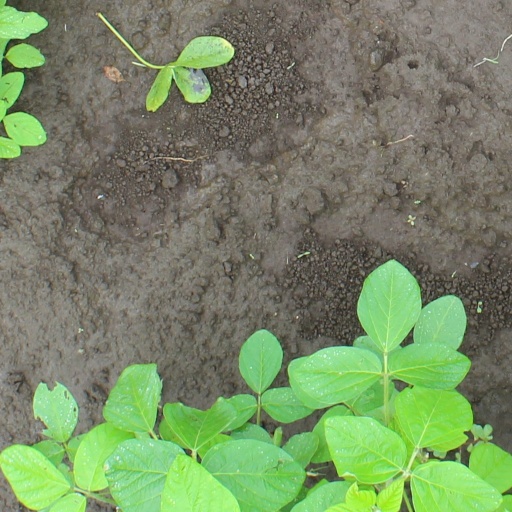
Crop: soybean